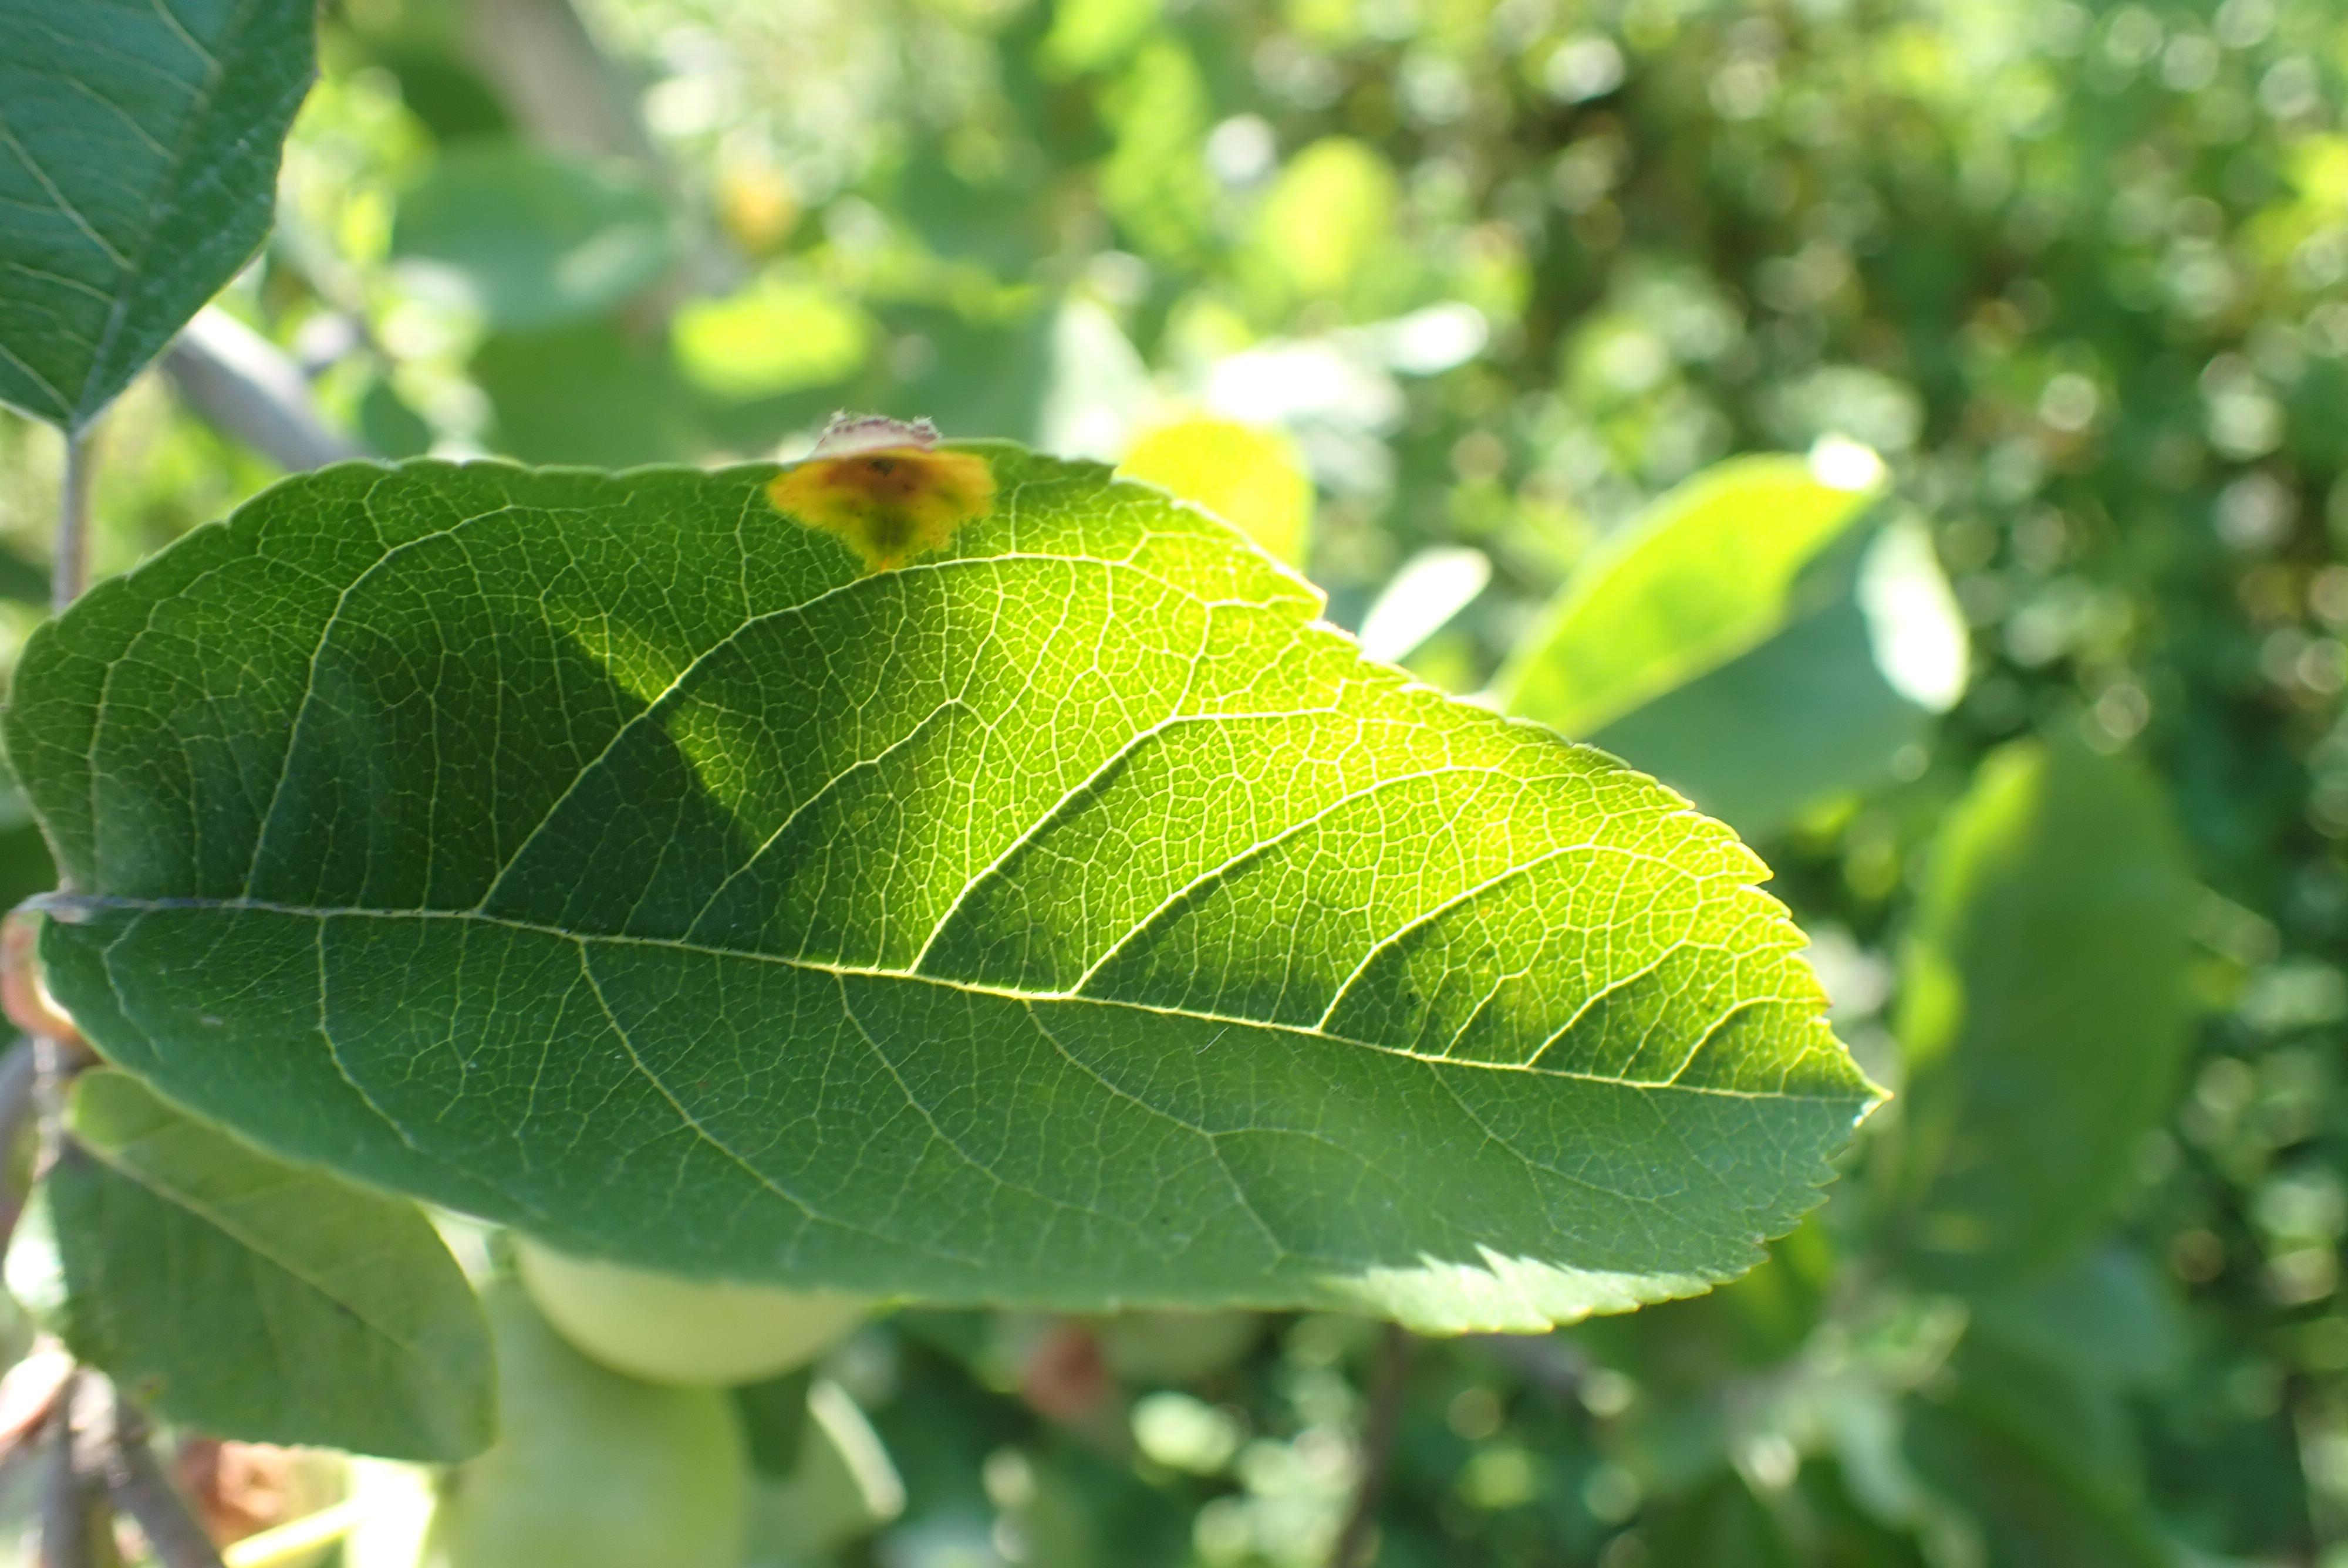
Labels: complex